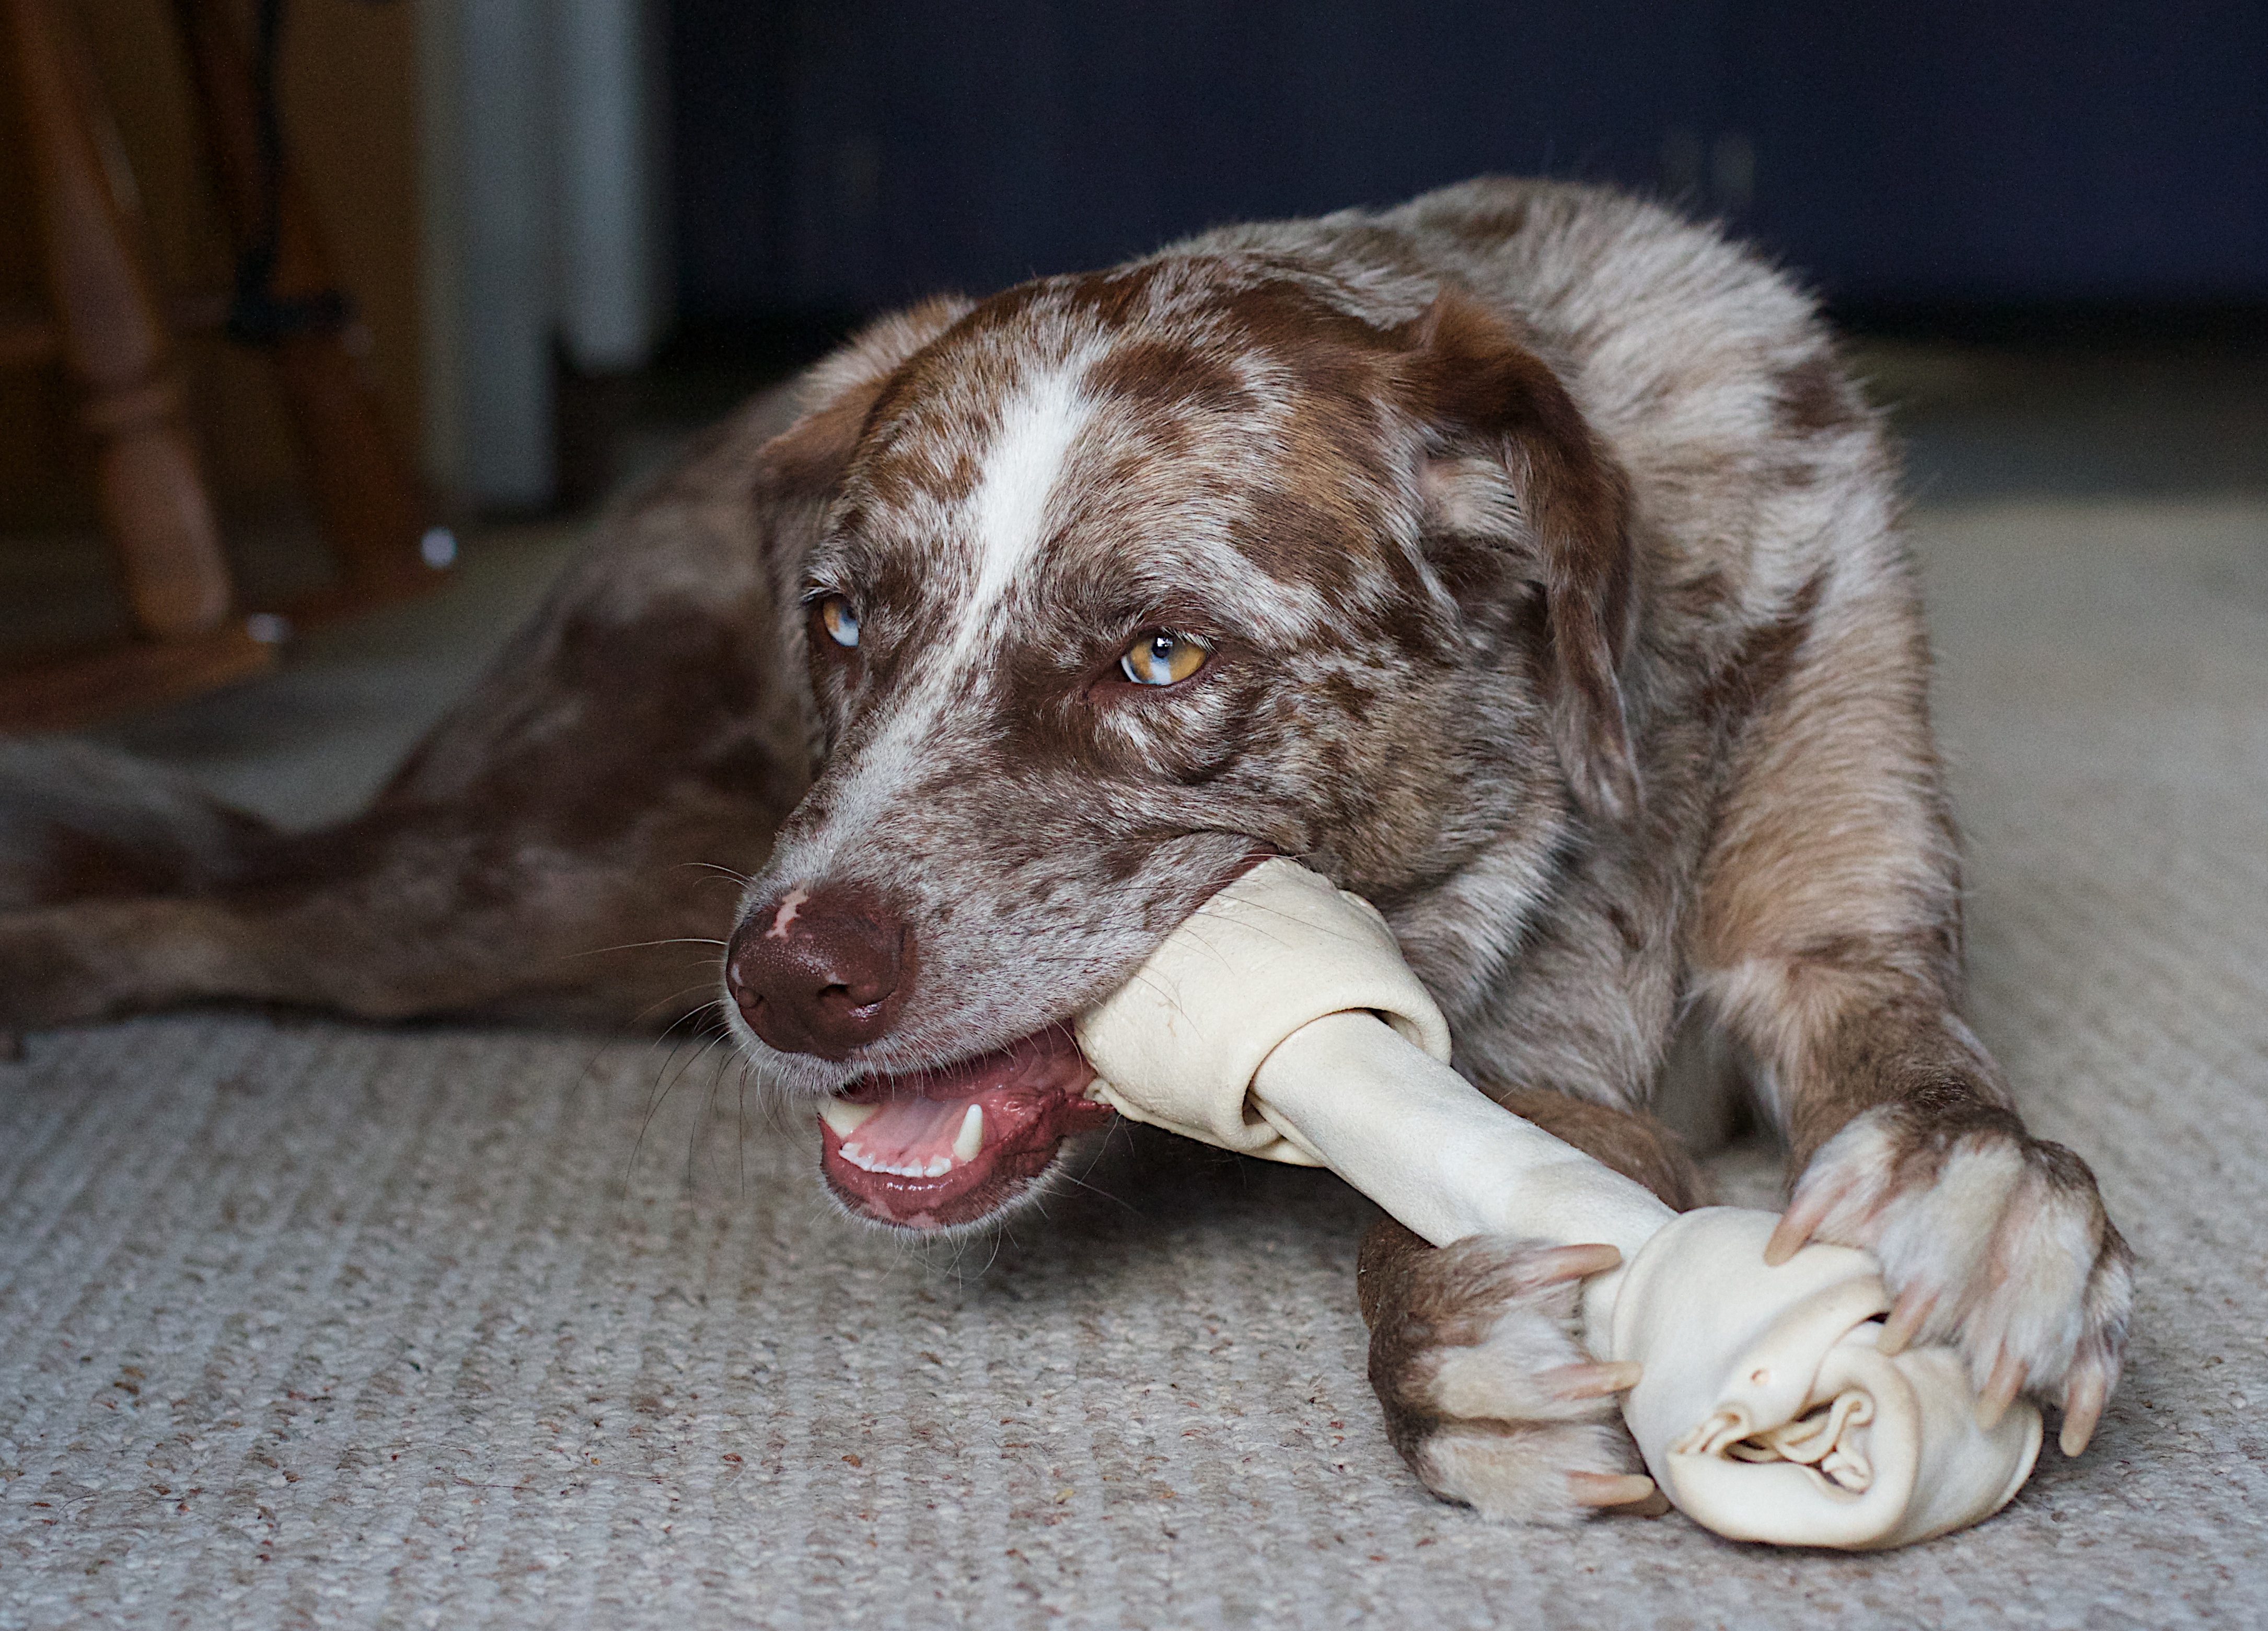
puppy, dog, mammal, vertebrate, felix, animal shelter, street dog, dog like mammal, dog crossbreeds